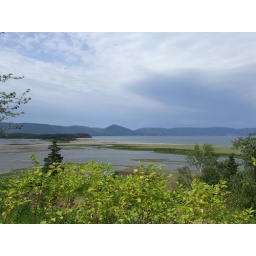
The pointed mountain in the centre is the Sugarloaf. We camped on the beach below it in 1972.